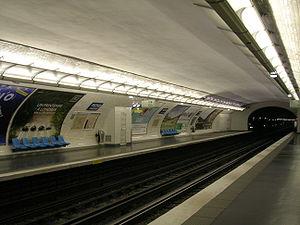
La liste des stations du métro de Paris propose un aperçu des stations actuellement en service, fermées ou autres, du métro de Paris, en France. Le métro a ouvert en 1900 et comprend 302 stations et 383 points d'arrêt, depuis le 23 mars 2013. Les stations fermées ne sont pas comptées dans le total.
Picpus est une station de la ligne 6 du métro de Paris, située dans le 12ᵉ arrondissement de Paris.